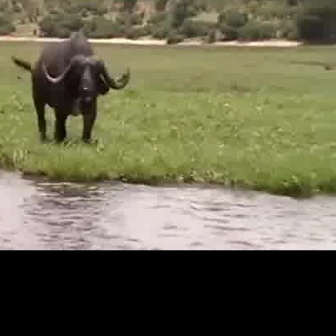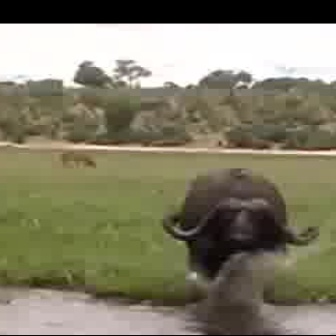
  Please identify the target specified by the bounding box [10,32,128,150] in the first image and locate it in the second image. Return the coordinates in [x_min,y_min,x_max,y_max] format.
Answer: [156,165,318,326]